Eva Schlotheuber

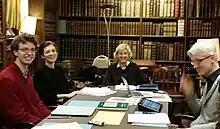
Meeting of the editing team for the Lüne letters project in the Old Library, St Edmund Hall, University of Oxford (from left to right: Edmund Wareham, Lena Vosding, Eva Schlotheuber, Torsten Schaßan)

Eva Schlotheuber (born 25 October 1959 in Osnabrück) is a German historian of Christianity in the Middle Ages.